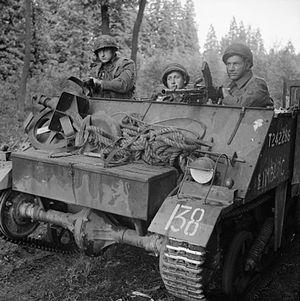
La brigade royale Princesse Irène était une brigade néerlandaise sous les ordres du lieutenant-colonel Ruyter von Steveninck constituée en Grande-Bretagne le 11 février 1941 après l'occupation allemande des Pays-Bas en 1940 et qui combattit auprès des Alliés lors de la Seconde Guerre mondiale.
Pendant la Seconde Guerre mondiale, les forces armées britanniques ont développé un système très élaboré et haut en couleurs, d'un abord parfois abscons, de markings pour les véhicules de leurs divisions, brigades, unités et services parallèlement à leur immatriculation via le WD Number ou aux logos techniques tels que les Bridge classifications. Pour compliquer encore les choses, certaines unités développèrent leur propre système de markings « librement » inspirés des règles établies.